Dark chanting goshawk

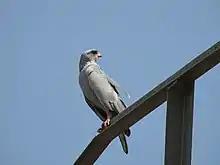
"M. m. metabates, The Gambia"

The dark chanting goshawk (Melierax metabates) is a bird of prey in the family Accipitridae which is found across much of sub-Saharan Africa and southern Arabia, with an isolated and declining population in southern Morocco.